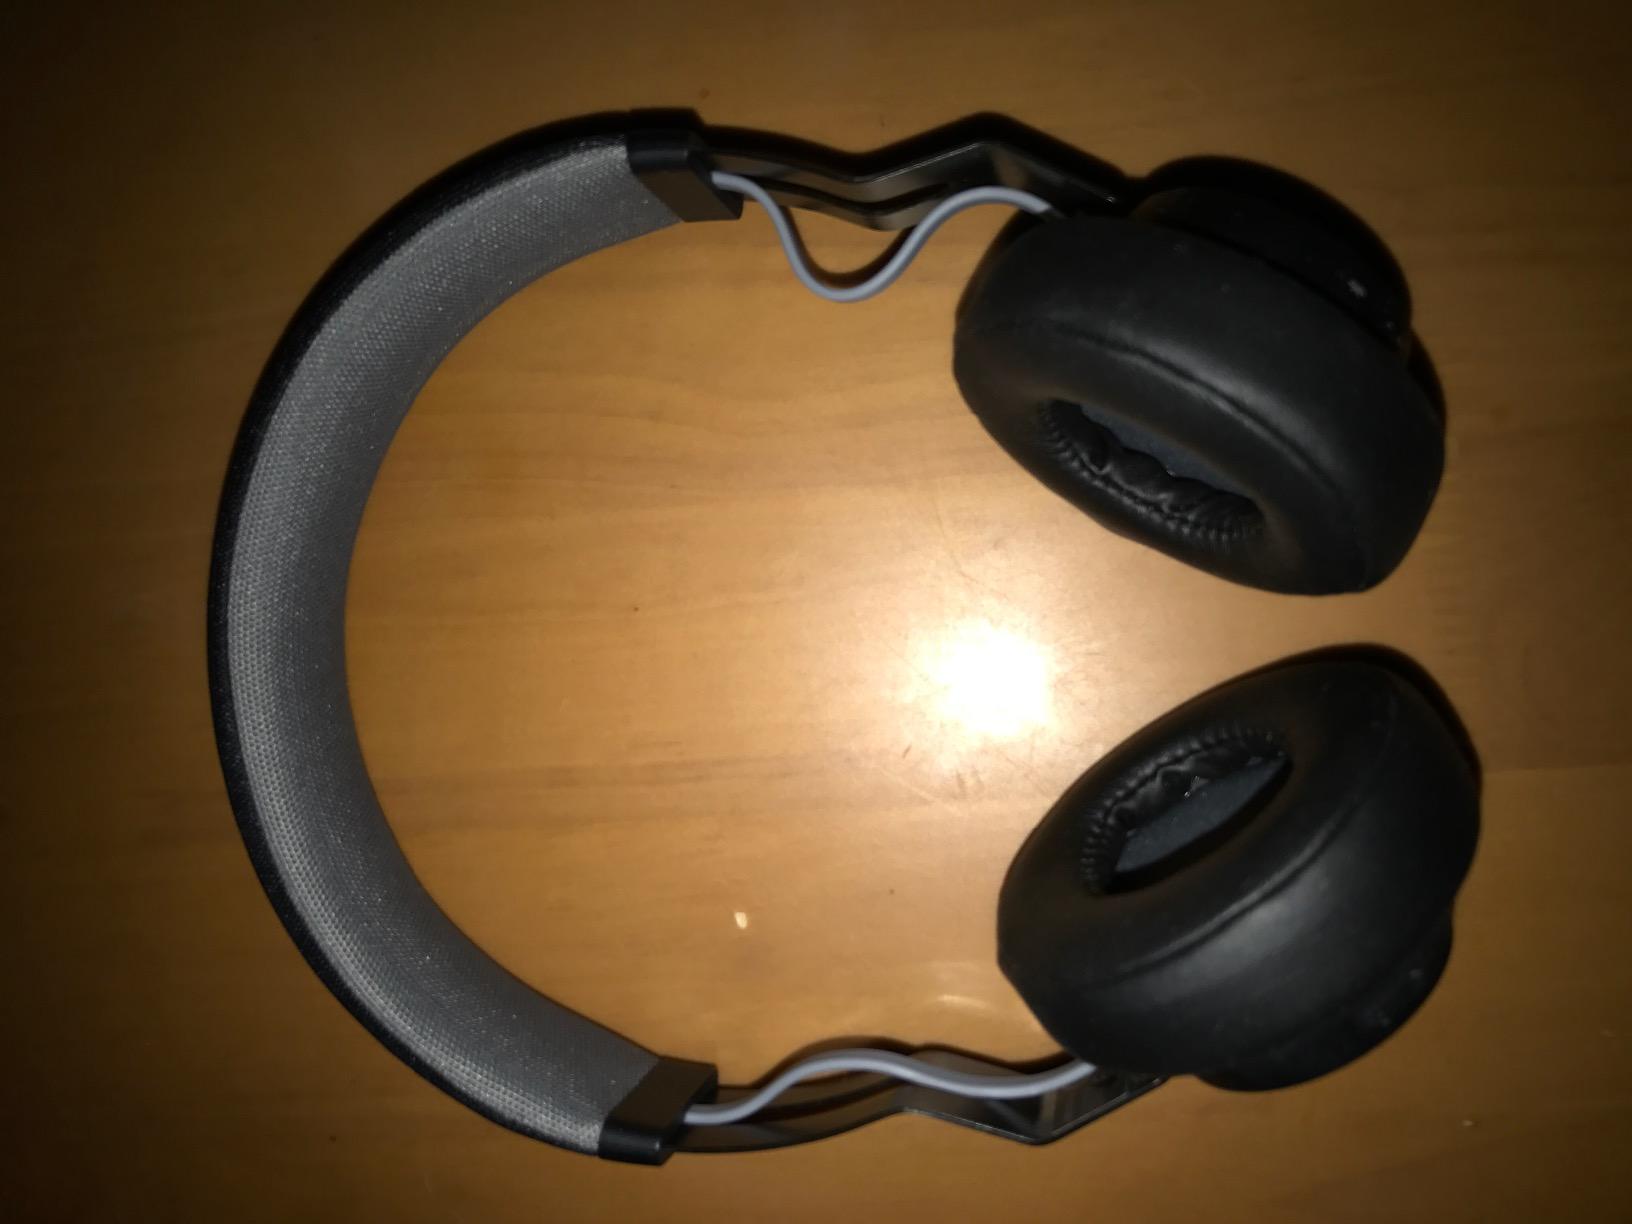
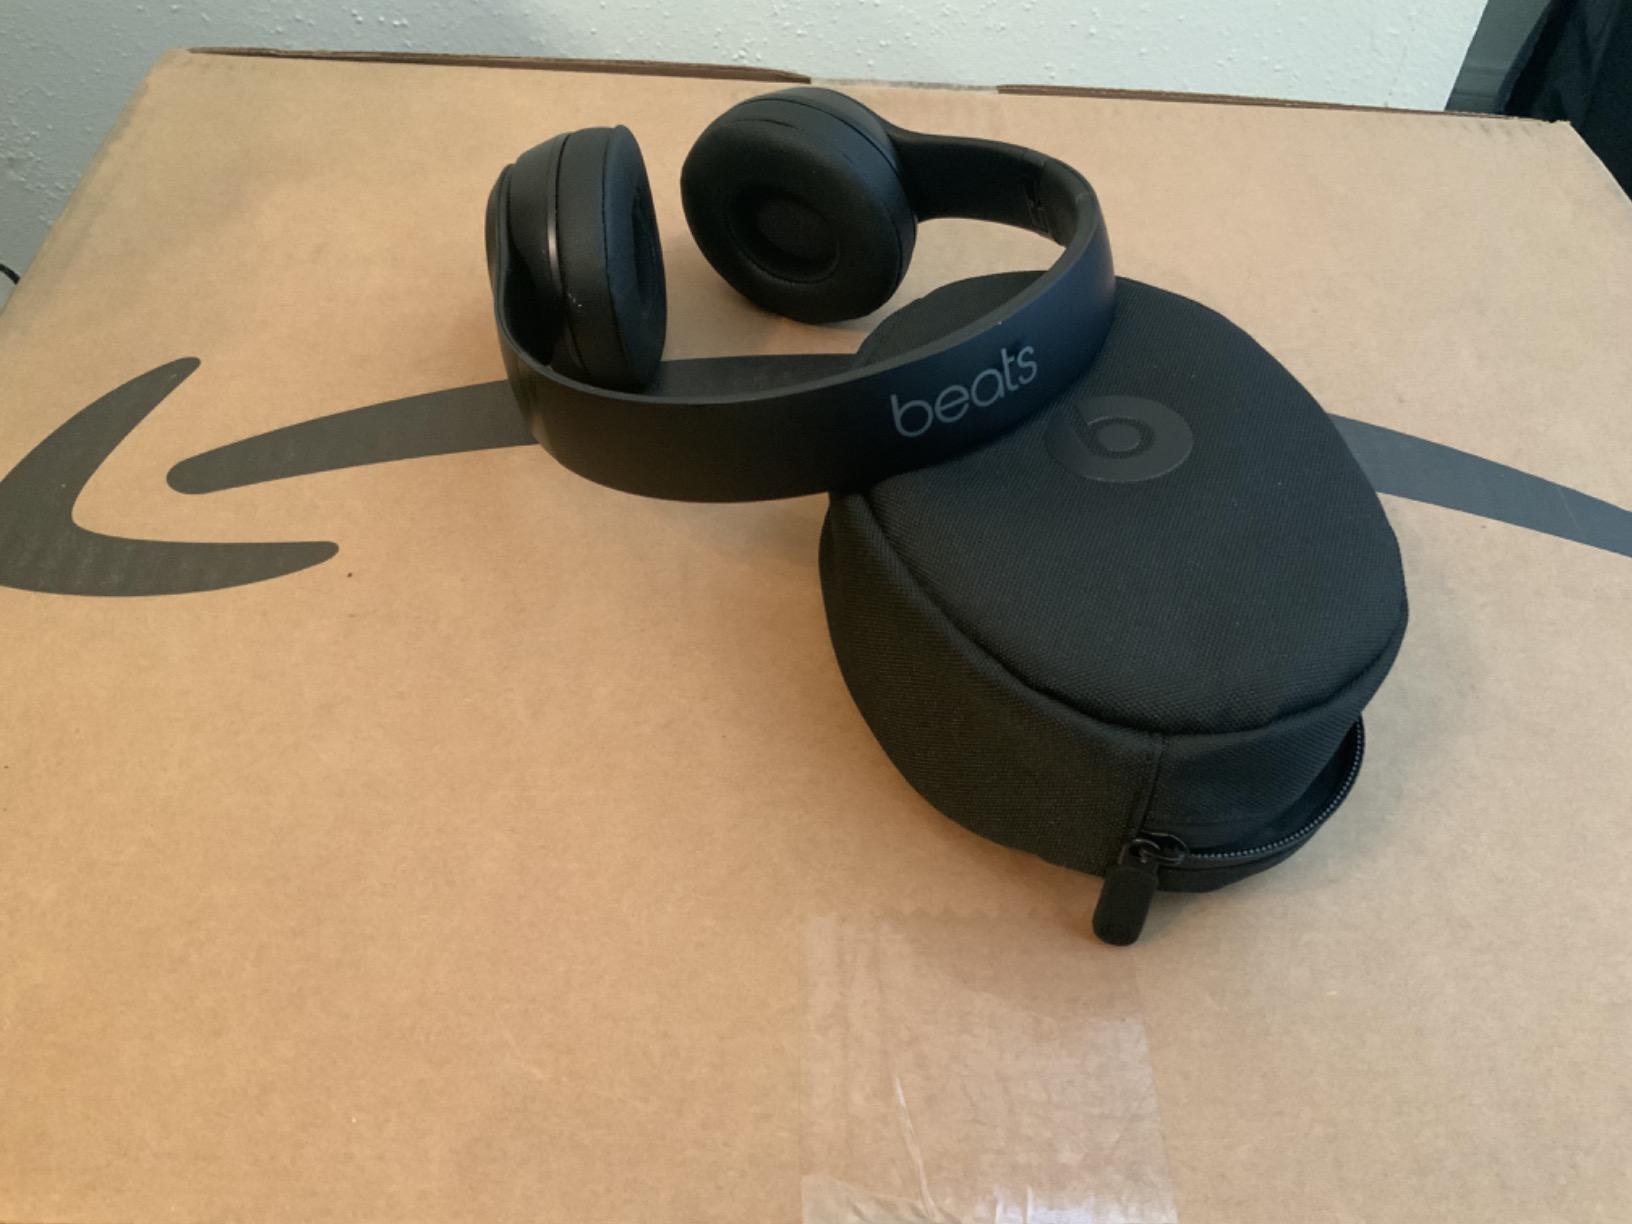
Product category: headphones
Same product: no